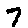
Label: 7